Bryant University

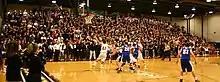
Sellout crowd at #25 Bryant University vs. #2 Bentley College on February 3, 2007 (2,770 in attendance).

The Interfaith Center opened at the start of the 2009–2010 academic year to replace the previous chapel in the Bryant Center. Located between the Bryant Center and the George E. Bello Center for Information and Technology, it is an non-denominational place of worship and reflection for all members of the campus community. The center, designed by Gwathmey Siegel & Associates Architects, a firm in New York City that has been nationally recognized for its work, has received two design awards: a 2010 Honor Design Award from Faith & Form magazine/The Interfaith Forum on Religion, Art and Architecture, and a Building of America Award from Construction Communications magazine for the center's use of sustainable materials.